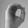
ASL letter: O